Dnieper Hydroelectric Station

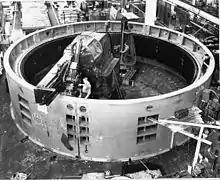
Milling of the Dneprostroi Dam generators at General Electric

The Dneprostroi Dam was built on vacated land in the countryside at the old river crossing known as Kichkas just north of Khortytsia island. The reason for building it was to stimulate Soviet industrialization. A special company was formed called Dniprobud or Dneprostroi (hence the dam's alternative name) that later built other dams on the Dnieper and exists to this day. The design for the dam that was accepted dates back to the USSR GOELRO electrification plan which was adopted in the early 1920s. The station was designed by a group of engineers headed by Prof. Ivan Alexandrov, a chief expert of GOELRO, who later became a head of the RSFSR State Planning Commission. The station was planned to provide electricity for several aluminium production plants and a high quality iron and steel plant that were also to be constructed in the area.